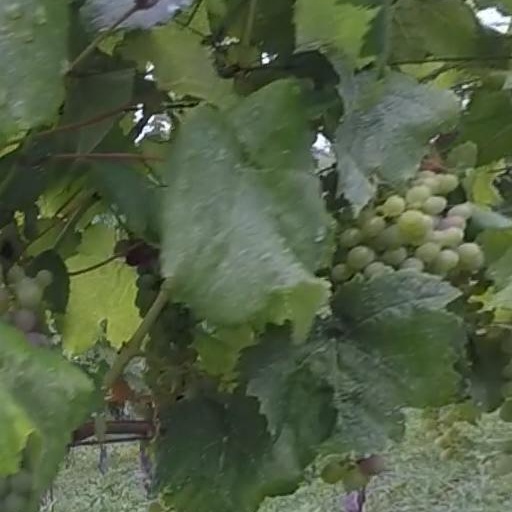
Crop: grape